Death and funeral of Anne of Denmark

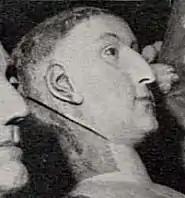
Funeral effigy of Anne of Denmark.

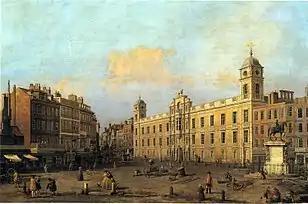
Spectators dislodged masonry from the balustrade of Northampton House during the funeral procession.

In January 1619, Mayerne instructed Anne to saw wood to improve her blood flow, but the exertion served to make her worse. Mayerne attributed the queen's ill-health to her cold and northerly upbringing. Anne moved to Hampton Court and was attended by Mayerne, Henry Atkins, and, according to Gerard Herbert, Turner, a physician recommended by Walter Raleigh. Her brother, Christian IV of Denmark wrote to Mayerne, thanking him for his work. Christian IV also wrote to Anne's companion, Lady Grey of Ruthin, to encourage Anne who was thought to be melancholy and solitary.